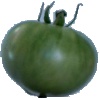
Label: Tomato not Ripened 1